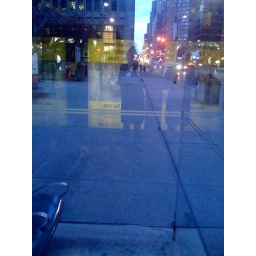
It's about 630am and I'm standing in the cold waiting for the bus to. come.